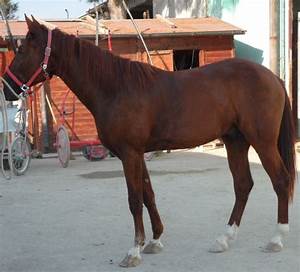
Label: cavallo